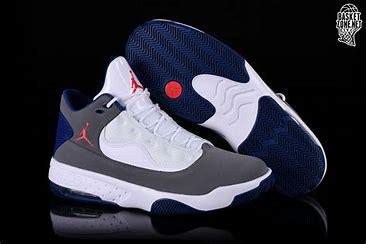
Brand: Jordan
Model: Max Aura 5